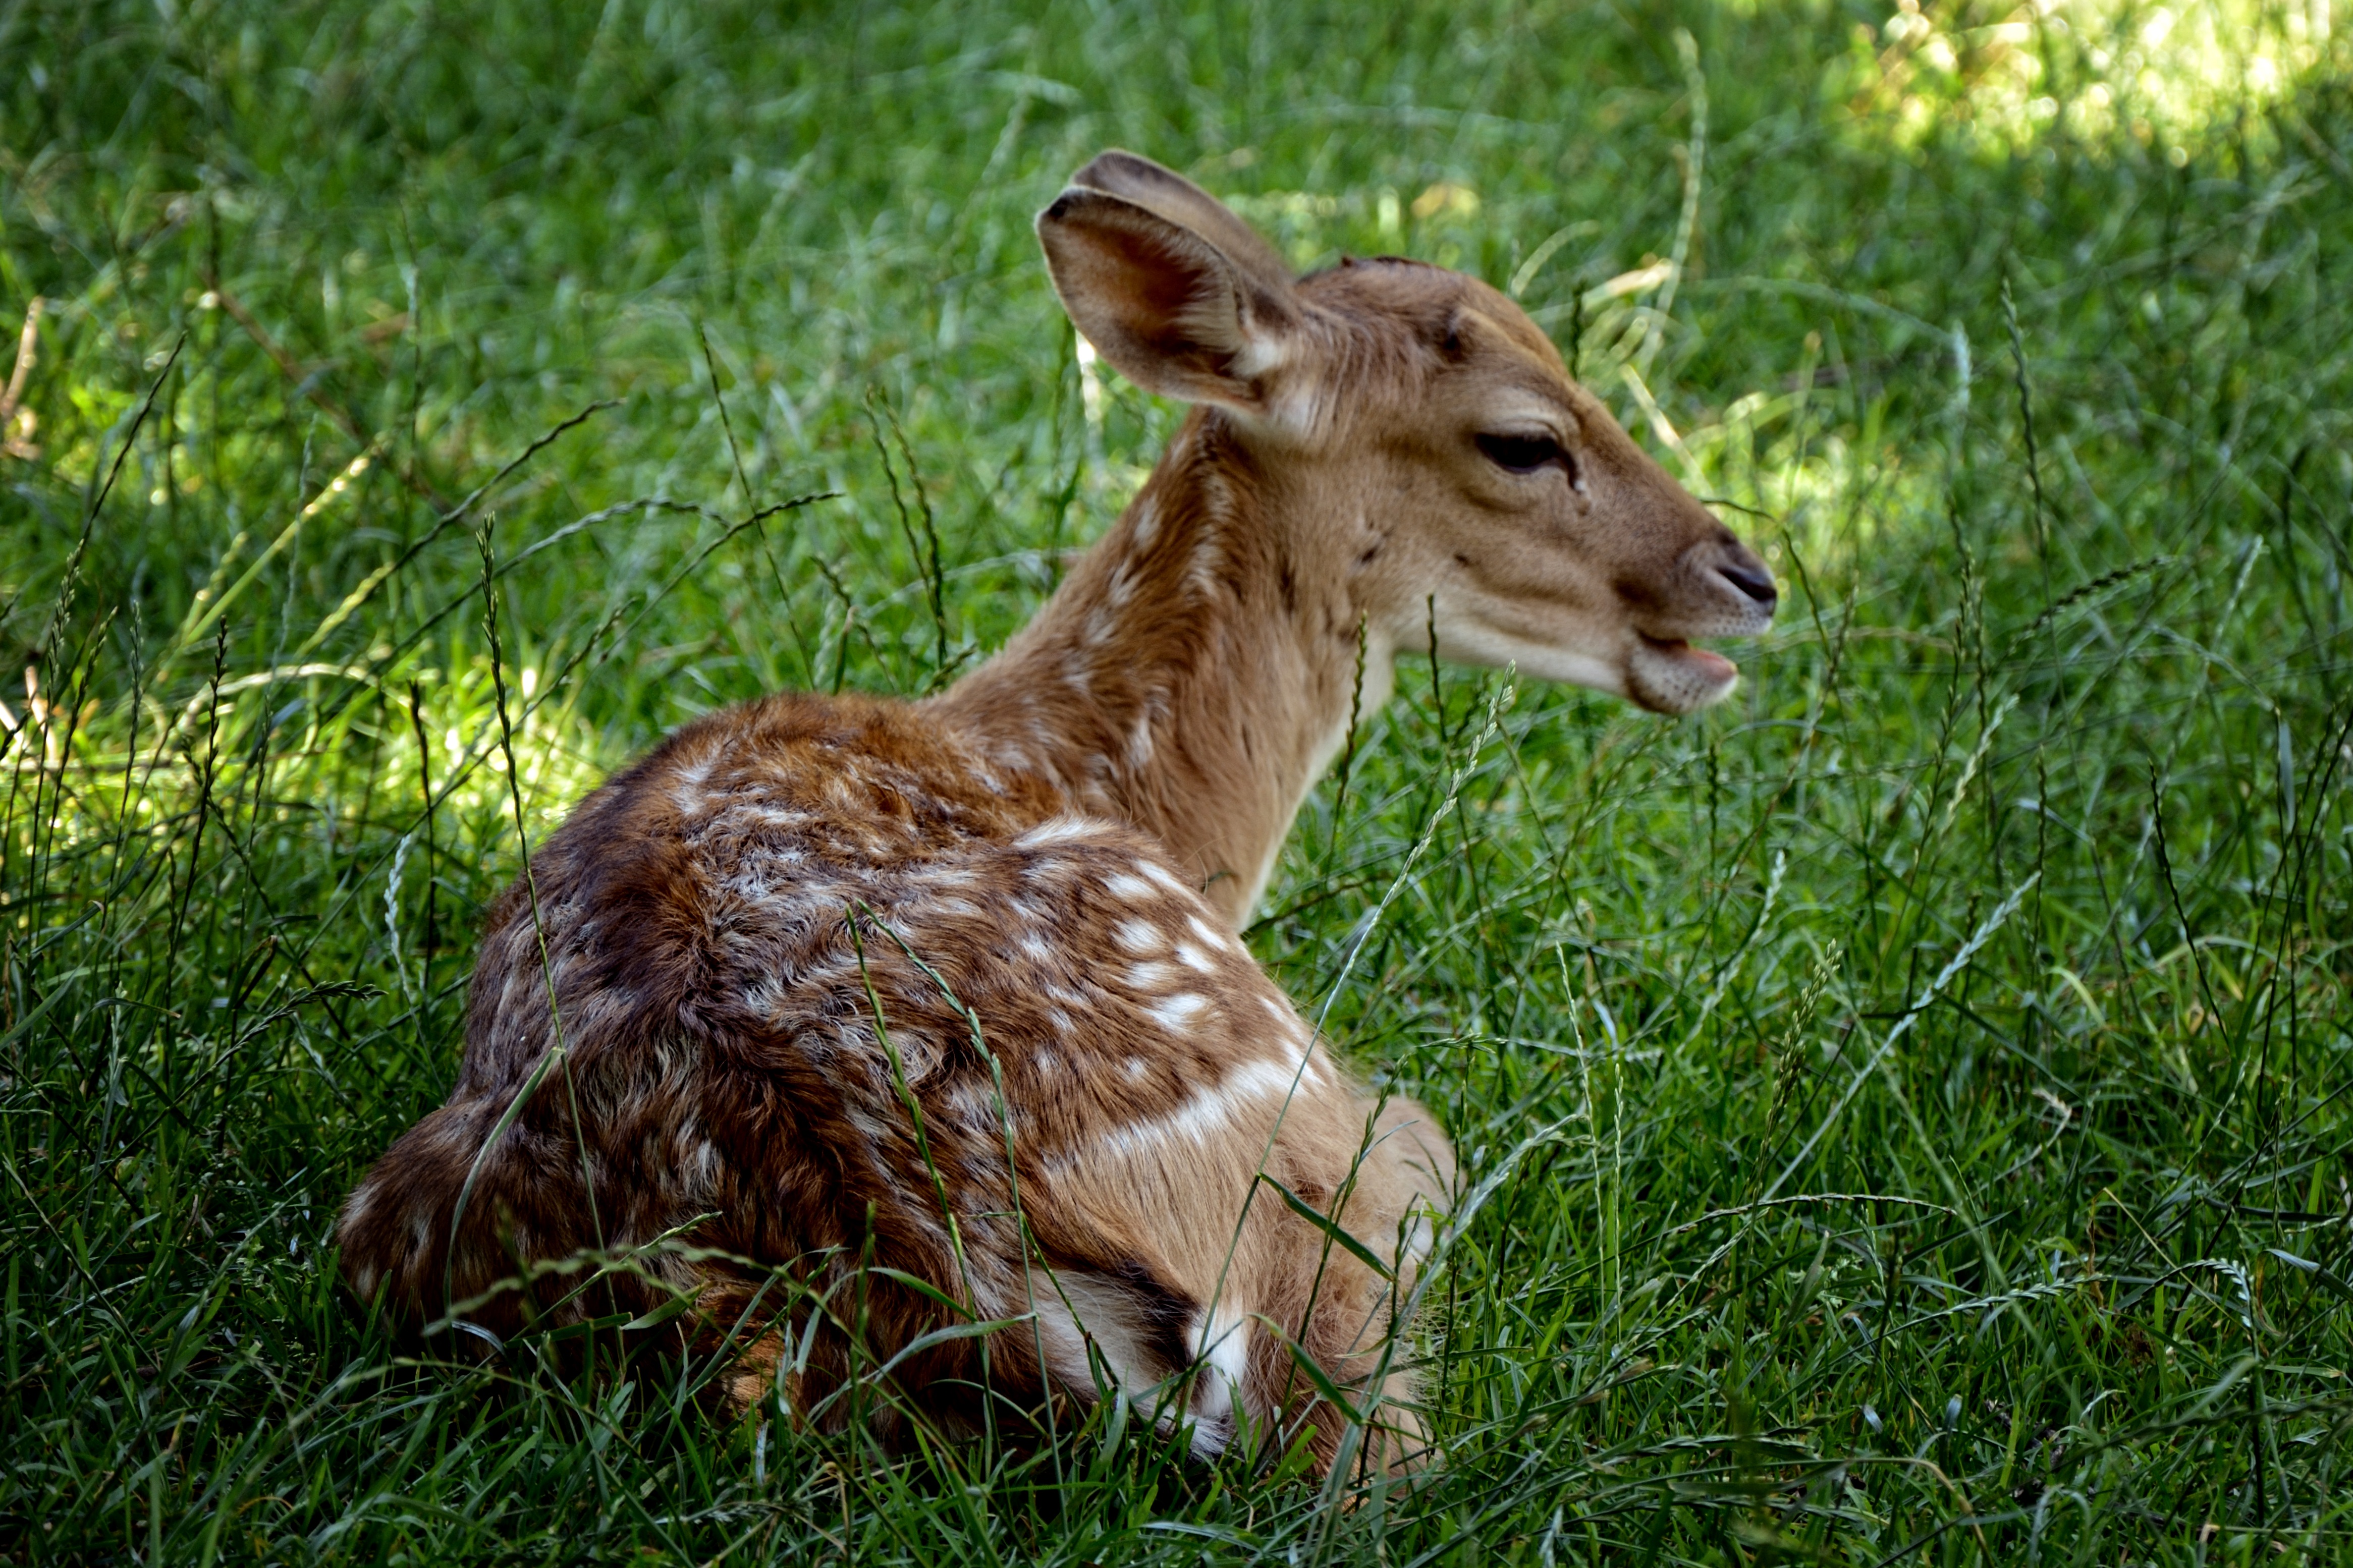
nature, forest, grass, meadow, prairie, animal, female, wildlife, wild, deer, green, pasture, peaceful, mammal, fauna, calf, wild animal, happy, vertebrate, lying, attention, animal world, paarhufer, in the free, white tailed deer, damm wild, forest animal, damm animal